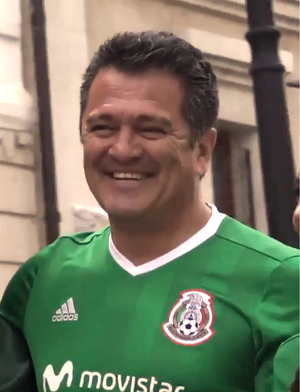
Carlos Hermosillo, né le 24 août 1964 à Cerro Azul, près de Veracruz, est un footballeur mexicain.